Charles James MacDonald

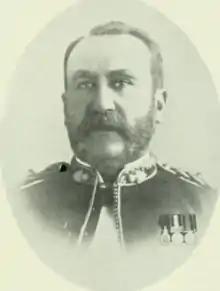
Charles J MacDonald

Charles John MacDonald (April 4, 1841, Halifax, Nova Scotia – October 12, 1903, Halifax, Nova Scotia) was a lawyer and political figure in Nova Scotia, Canada. He represented Halifax County in the Nova Scotia House of Assembly from 1878 to 1879 as a Liberal-Conservative member. He was a member of the North British Society.